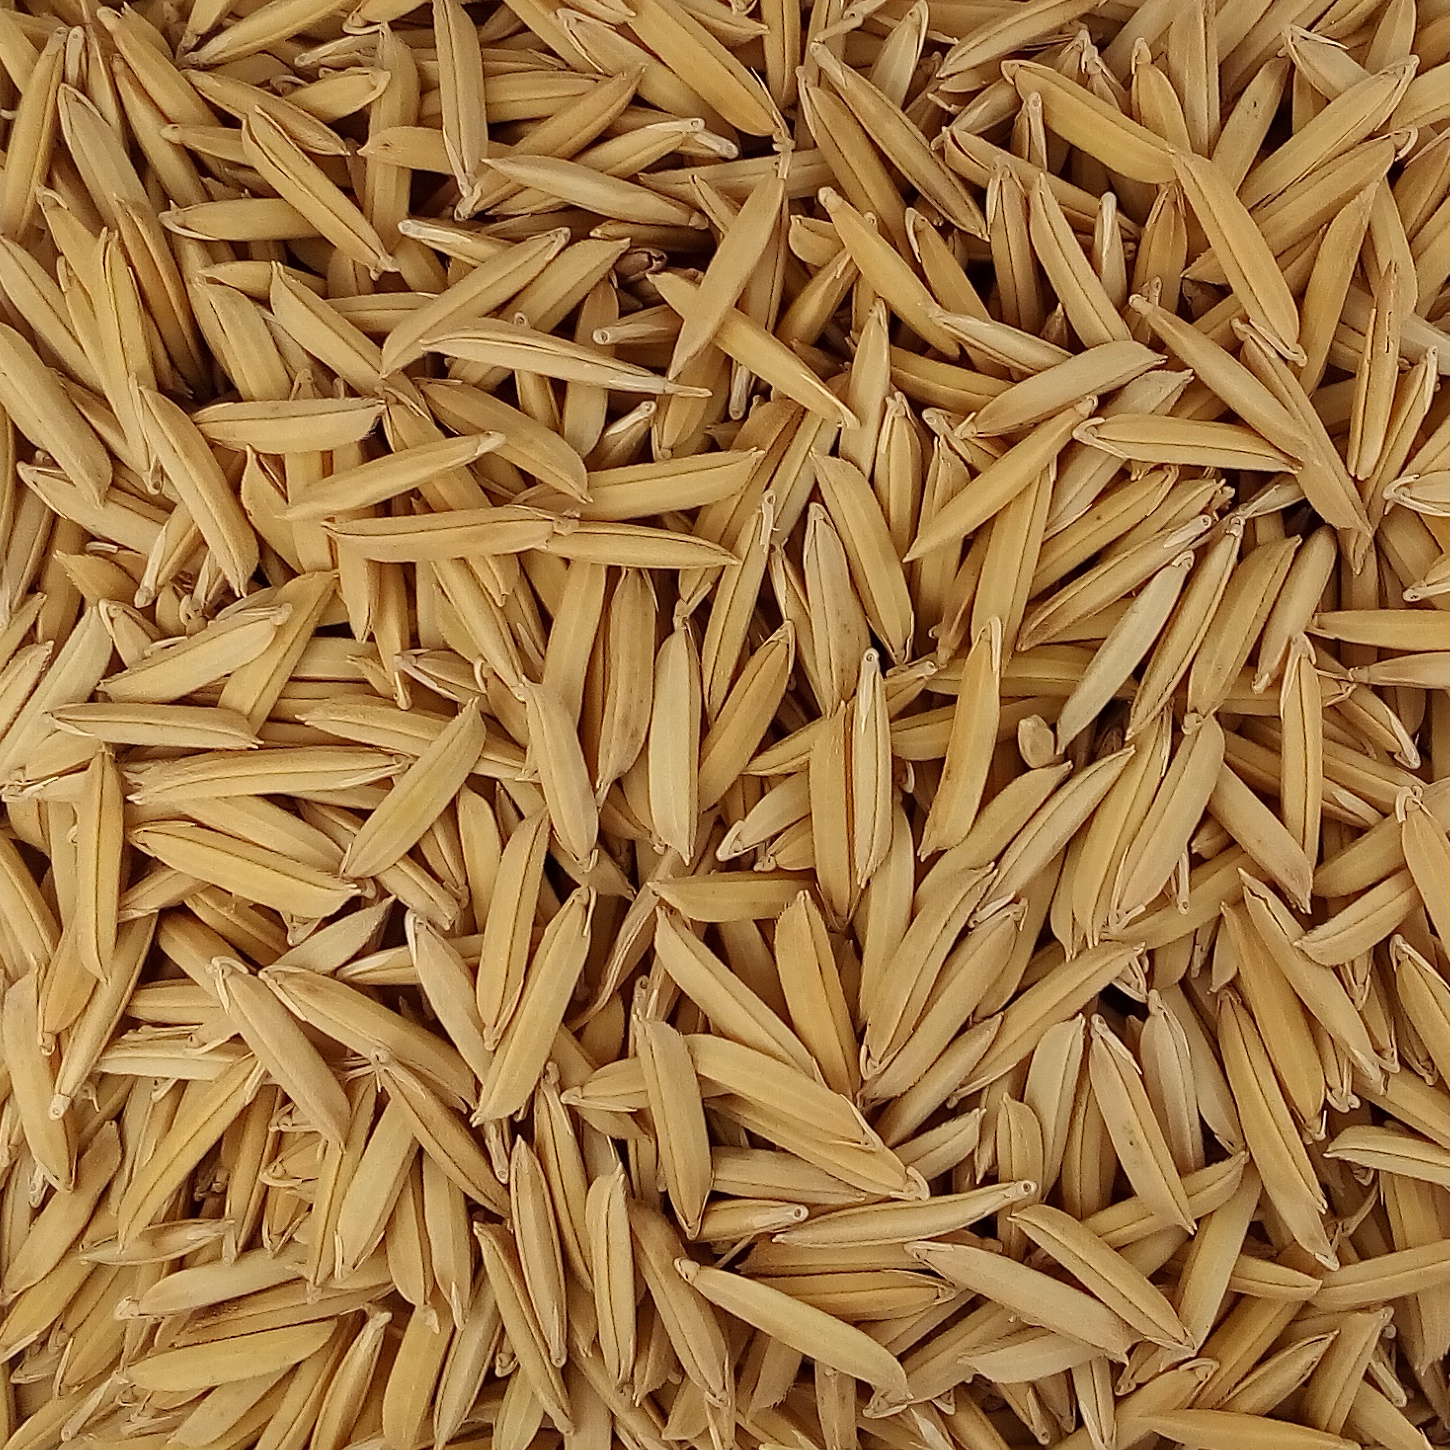
Rice seed variety: 1509